University of Stirling

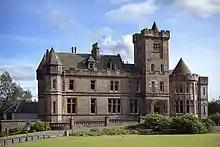
Airthrey Castle

The university campus is set within of grounds beneath the Ochil Hills, from the centre of Stirling, close to the town of Bridge of Allan. It is regularly described as one of the most beautiful campuses in the world and was ranked 1st in the UK for its campus environment in the International Student Barometer 2016. It is situated on the site of the historic Airthrey estate which includes the Robert Adam-designed 18th-century Airthrey Castle and includes the Hermitage woods, Airthrey Loch, Airthrey Golf Course. The Andrew Miller Building incorporates an Atrium, which contains several retail and food outlets including a bookstore, bank and general store. This building links the Library and Robbins' Centre Students' Union and has connecting bridges to the Cottrell Building, on-campus student residences and the MacRobert Arts Centre.